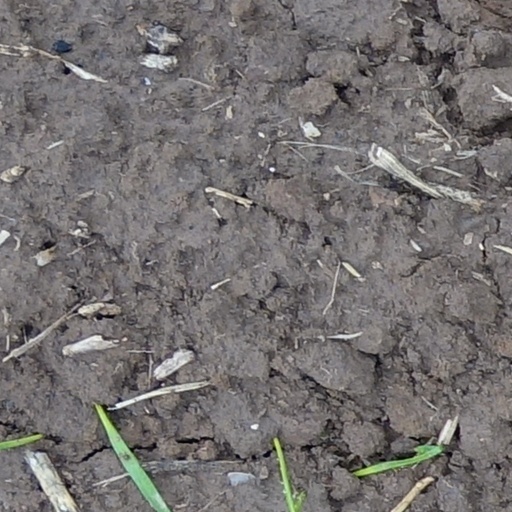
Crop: wheat